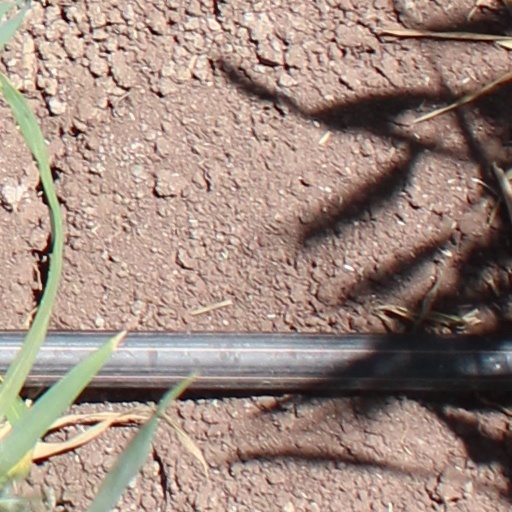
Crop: wheat